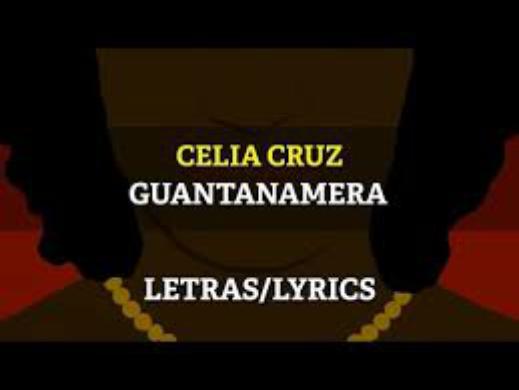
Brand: Guantanamera
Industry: Necessities